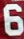
Number: 6